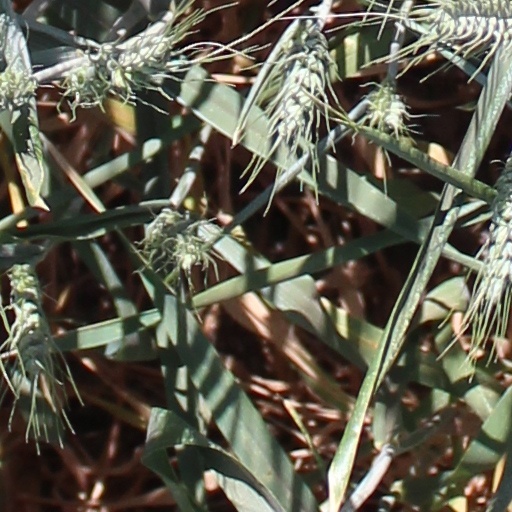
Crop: wheat